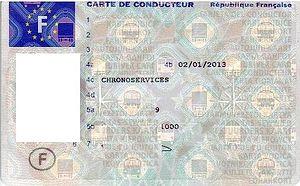
Carte numérique de conducteur routier, face, France.
Un camion est un véhicule automobile destiné au transport routier de marchandises. Anciennement, cela a été un véhicule à bras tiré par des hommes ou des bêtes.
Le chronotachygraphe est un appareil électronique enregistreur de vitesse, de temps de conduite et d'activités installé dans un véhicule de transport routier.
Un conducteur de poids-lourds, aussi appelé camionneur ou chauffeur routier, est chargé du transport routier réglementé de marchandises par camion.